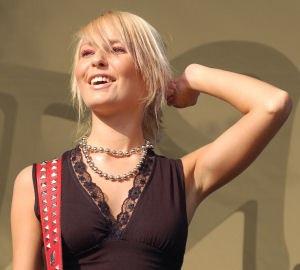
Vanilla Ninja est un groupe féminin de rock estonien, originaire de Tallinn. Formé en 2002, il conquiert le public estonien lors de sa participation à l’Eurolaul 2003. Le succès est au rendez-vous lors de la sortie de l’album éponyme Vanilla Ninja en 2003. La popularité du groupe ne s’est jamais démentie depuis, au point qu’une marque de crème glacée et de kohuke sont publiées sous son nom. En 2004-2005, le groupe se fait connaître en Europe centrale avec Traces of Sadness et Blue Tattoo, ce qui lui vaut d’être sélectionné pour représenter la Suisse pour le Concours Eurovision de la chanson 2005.